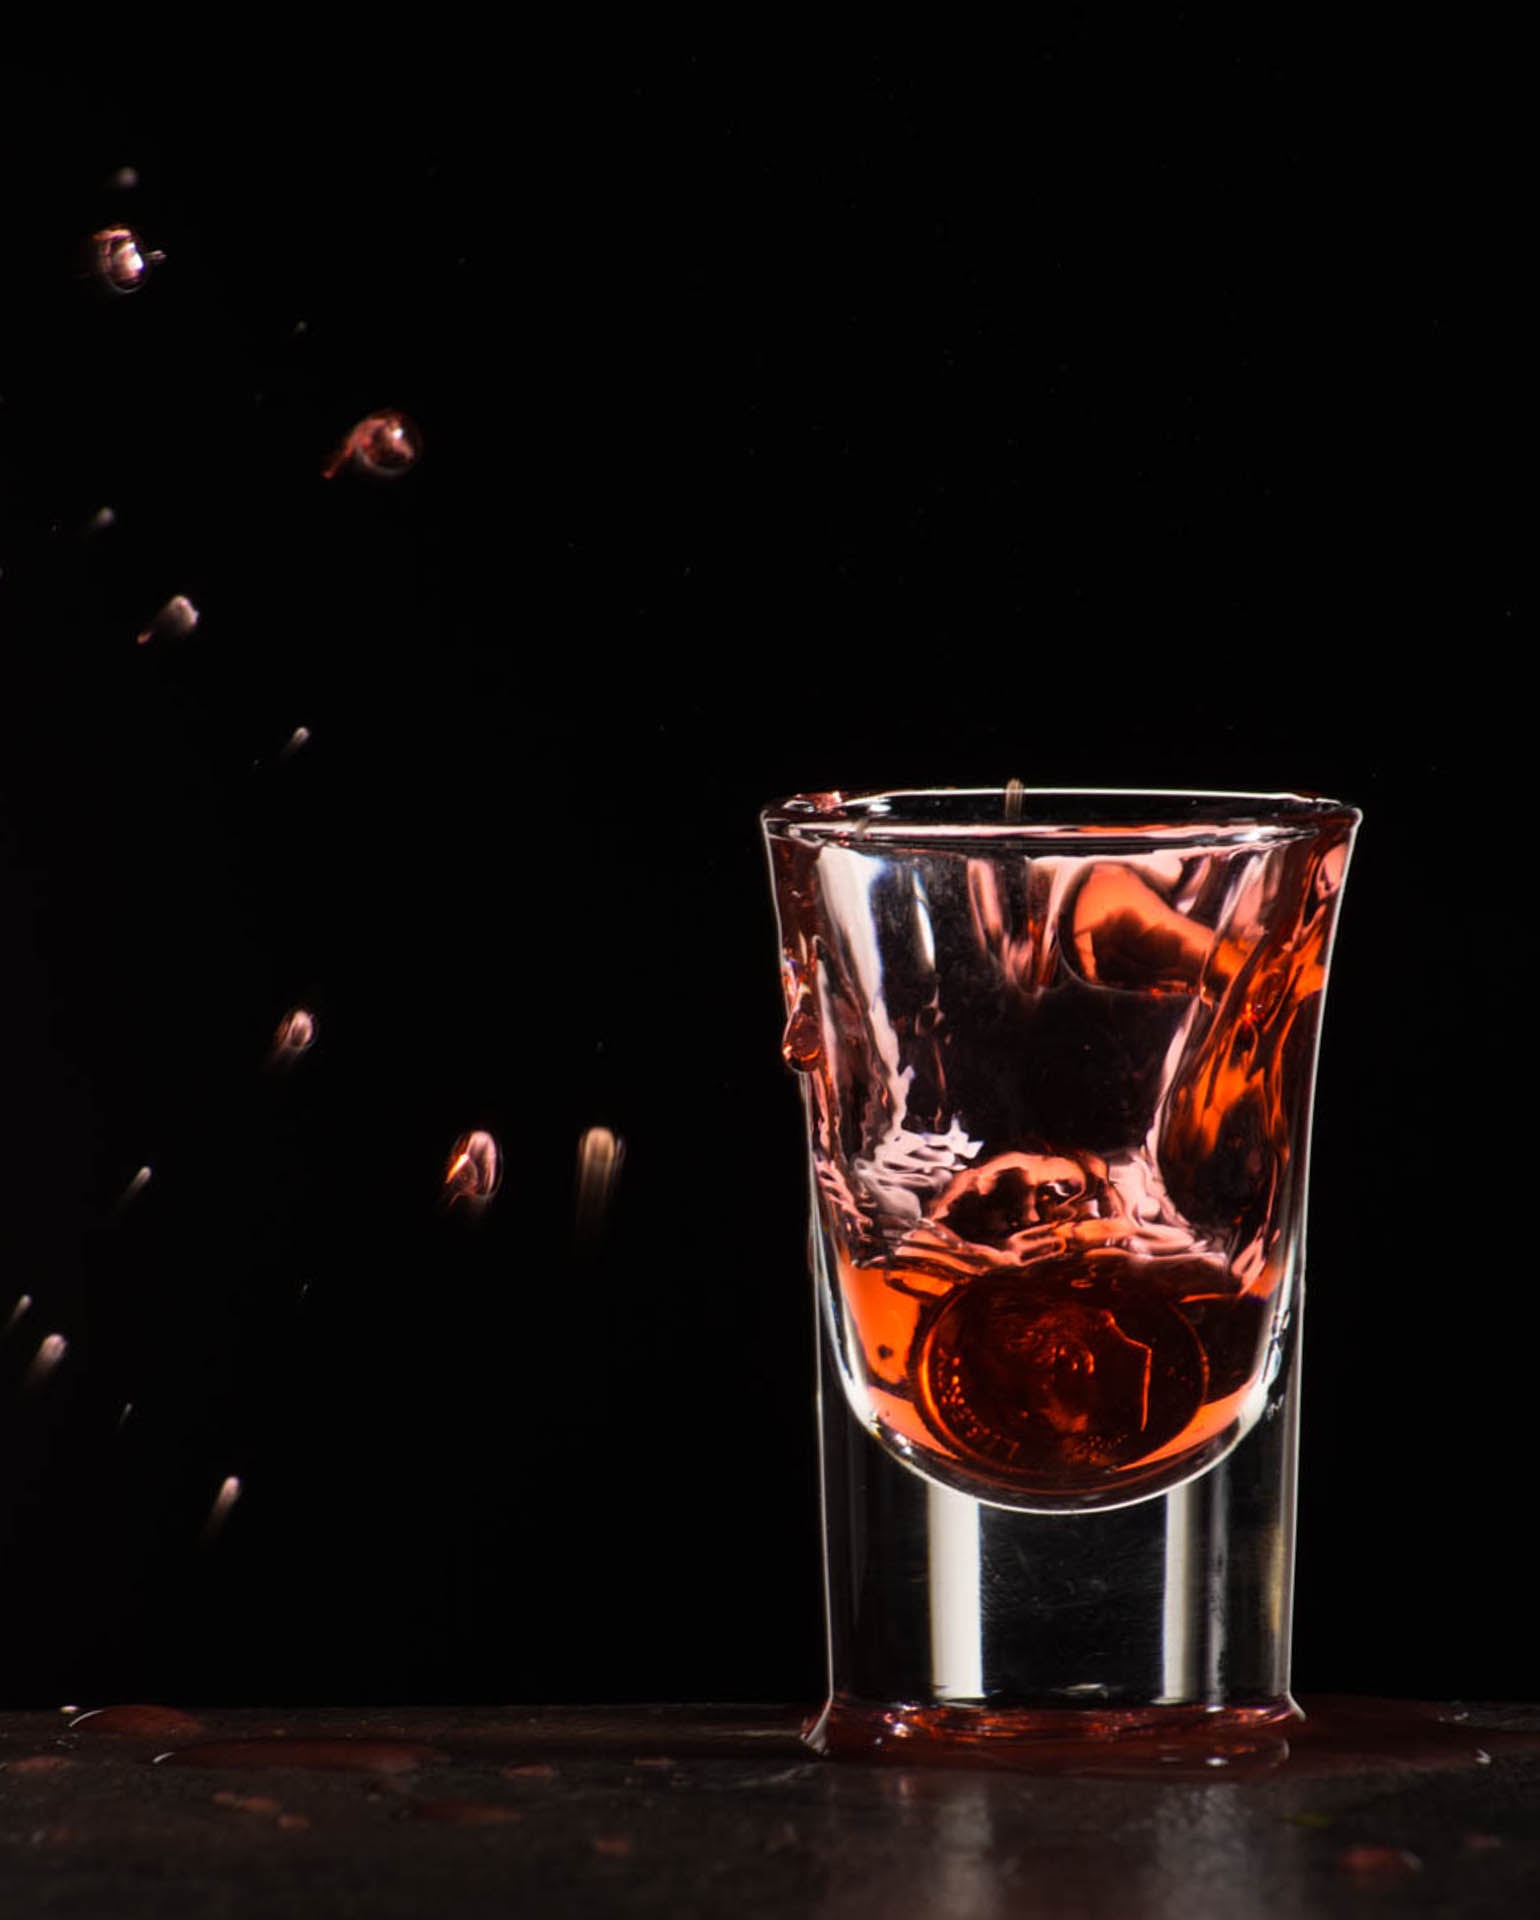
drop, liquid, glass, motion, red, splash, drink, darkness, lighting, splashing, alcohol, cocktail, wine glass, shot, liqueur, alcoholic beverage, shot glass, distilled beverage, drinkware